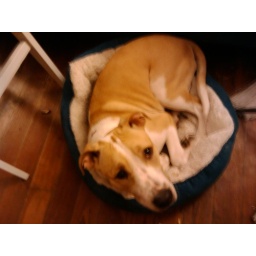
Big dog in a little cat bed